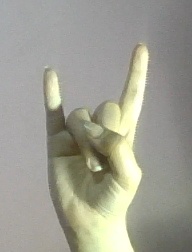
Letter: la